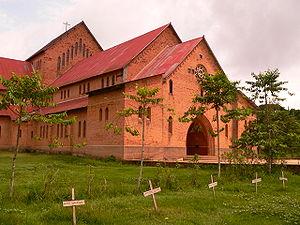
Cathédrale de Basankusu dans la République démocratique du Congo
Basankusu est une localité de l'ouest de la République démocratique du Congo, chef-lieu du territoire de Basankusu, dans la province de l'Équateur. Basankusu est le siège du diocèse de Basankusu. La localité fait aussi partie du secteur de Basankusu.
Willem van Kester MHM, né le 1ᵉʳ février 1906 à Kwintsheul en Hollande-Méridionale et mort le 7 avril 1989 à la maison de Vrijland à Oosterbeek, est un missionnaire catholique néerlandais qui fut le premier évêque du diocèse de Basankusu au Congo belge, aujourd'hui République démocratique du Congo.
Gerard Wantenaar MHM, né le 19 mars 1886 à Soest et mort le 3 décembre 1951 à Basankusu, est un missionnaire et évêque catholique néerlandais qui fut le premier préfet apostolique et le premier vicaire apostolique de Basankusu.